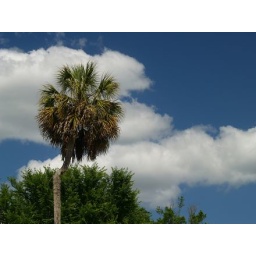
Palm tree in the clouds